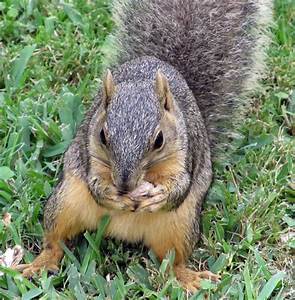
Label: squirrel